Mihailo Mihaljević

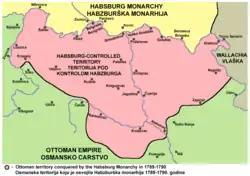
Map of the territories controlled by the Frejkors between 1789 - 1790.

Mihailo Mihaljević graduated from cadet school, and then served in a Petrovaradin regiment which was part of the Habsburg Military Frontier. He was a Slavonian general command for several years with the rank of major and later colonel in the Imperial Austrian Army.